Winchester rifle

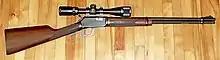
Winchester 9422 XTR .22 WMR with rifle scope

In order to compete with newer Marlin offerings, Winchester returned to its roots with the Model 1892, which was chambered for the same low-pressure cartridges as the Model 1873. The Model 1892 incorporates a much-stronger Browning action that was a scaled-down version of the Model 1886. It was also a much lighter rifle than the 1873 model, with which it was sold concurrently for over twenty years, for the same price.